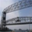
Label: bridge